Martin Ferguson Smith

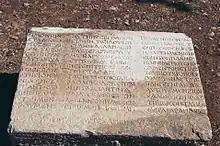
A block of the philosophical inscription of Diogenes of Oinoanda, recorded in 2012. The text (New Fragment 207) is part of the preface to his Ethics.

The other author is Diogenes of Oinoanda, who, probably early in the second century AD, presented his exposition of Epicurean philosophy in a Greek inscription carved on the wall of a stoa (colonnade) in the centre of his home-city in northern Lycia, in the mountains of southwest Asia Minor (Turkey). The inscription, which may have occupied 260 square metres of wall-space and contained about 25,000 words, is the longest known from the ancient world. The wall that carried the inscription fell down or (more likely) was deliberately demolished in later antiquity, and its blocks were reused as building material in various parts of the city. 88 pieces of the inscription were discovered by French and Austrian epigraphists between 1884 and 1895, but many decades of inactivity followed. In 1968 Smith inaugurated a long series of new investigations at Oinoanda that have now continued for half a century and much more than tripled the number of known fragments of one of the most remarkable documents to have survived from the ancient world. The latest tally (October 2017) is 305. Smith worked first by himself (1968–1973), then in collaboration with the British Institute of Archaeology at Ankara (1974–2003), and most recently (from 2007) with international teams led, until his early death in 2016, by Martin Bachmann, vice-director of the German Archaeological Institute in Istanbul. In this third phase Smith has worked in very close collaboration, both on and off the site, with Jürgen Hammerstaedt of the University of Cologne.